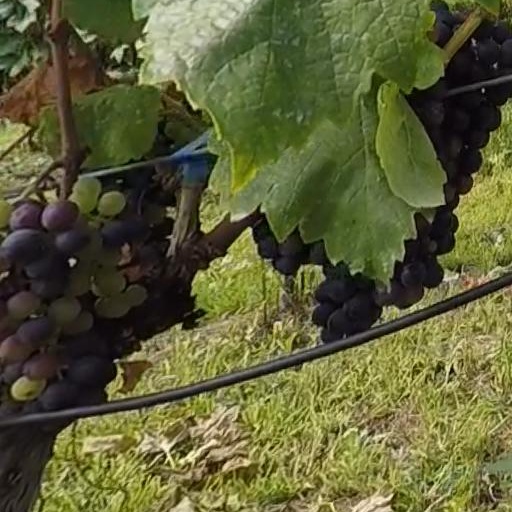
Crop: grape